Spark (1998 film)

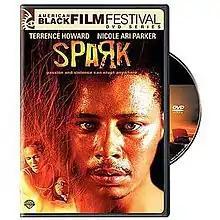
DVD cover

Spark is a 1998 psychological thriller film directed by Garret Williams in his directorial debut. It stars Terrence Howard, Nicole Ari Parker, Sandra Ellis Lafferty, and Brendan Sexton III. The film centers on a Black couple who become marooned in a backwater desert town after their car breaks down. Williams workshopped the film at the Sundance Filmmaker Labs.